Jet Lag: The Game

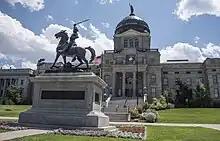
Season 1 concluded in front of the Montana State Capitol in Helena.

The first season premiered on May 25, 2022. Starting at Chicago O'Hare Airport, Denby and guest Brian McManus of "Real Engineering" compete against Chase and Doyle to claim the 22 states of the United States west of the Mississippi River in a game of geographical Connect 4, with the goal of claiming 4 states in a row on a direct east–west or north–south line. Teams must travel to their target state's capitol building, draw a challenge card at random, then successfully complete it to claim that state for their team.